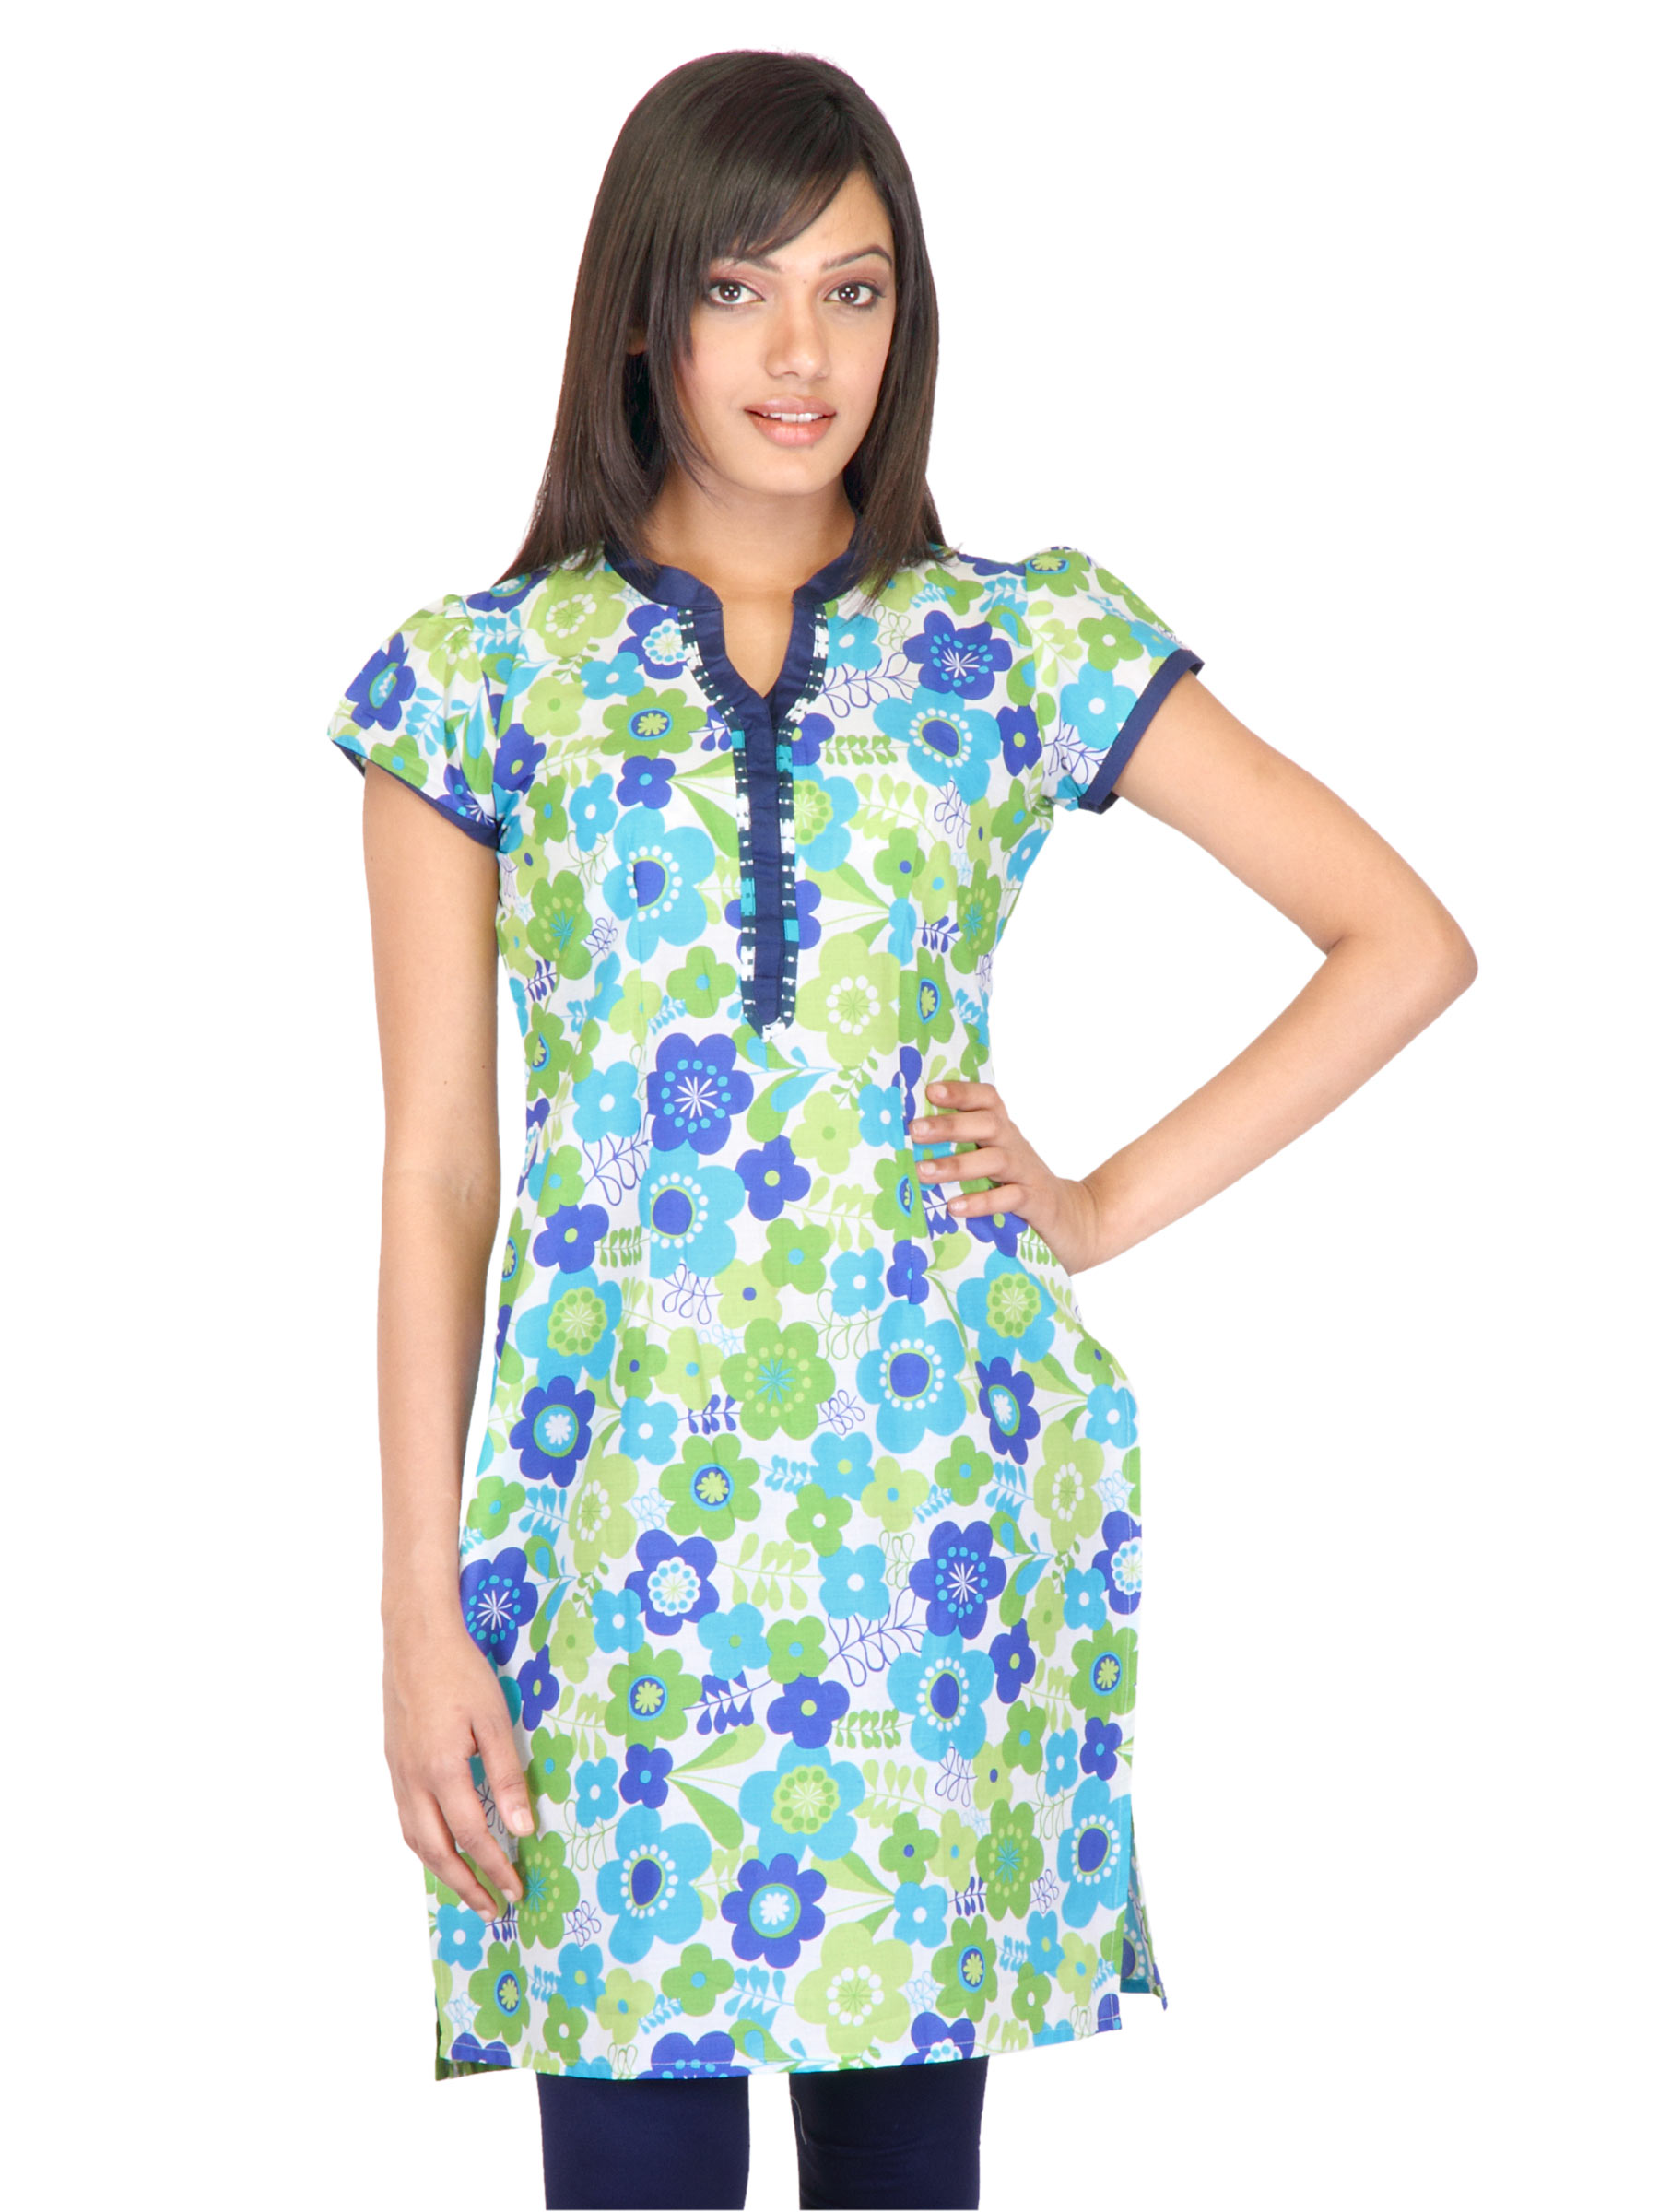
Vishudh Women Pigment Print Green Kurtas
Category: Apparel / Topwear / Kurtas
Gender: Women
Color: Green
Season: Fall 2011
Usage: Ethnic